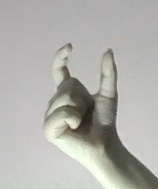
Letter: nun